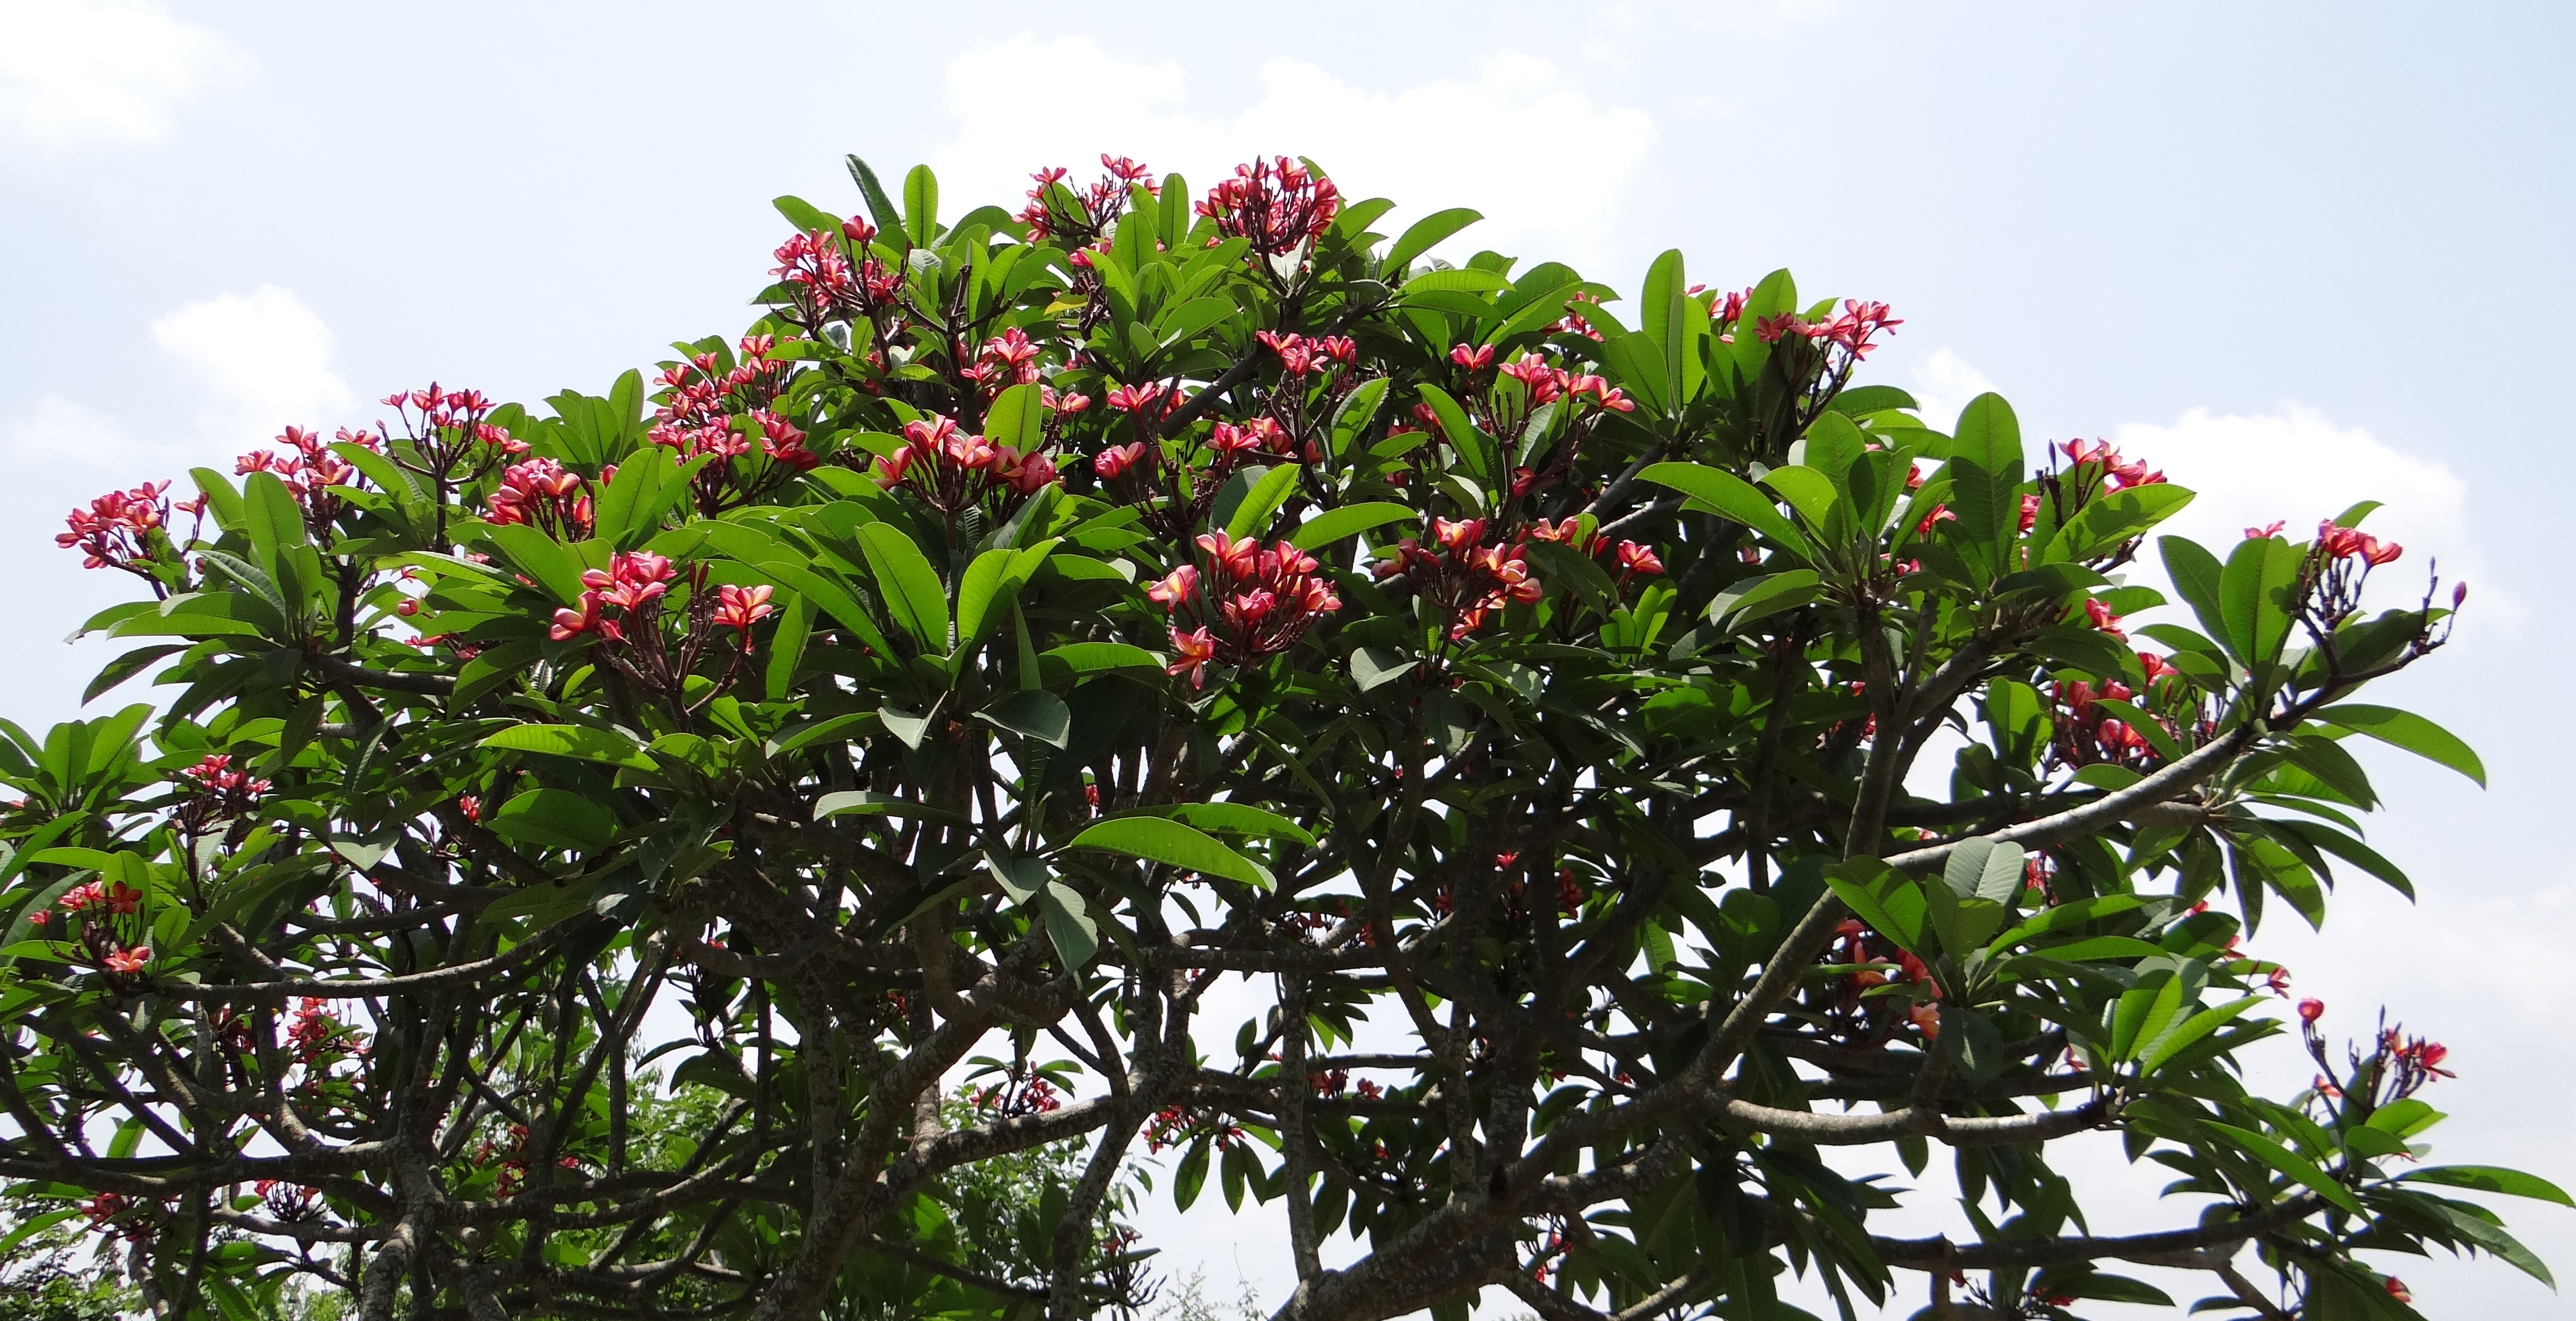
tree, branch, blossom, plant, leaf, flower, red, produce, evergreen, flora, shrub, india, plumeria, frangipani, theaceae, flowering plant, plumeria rubra, temple tree, woody plant, land plant, red frangipani